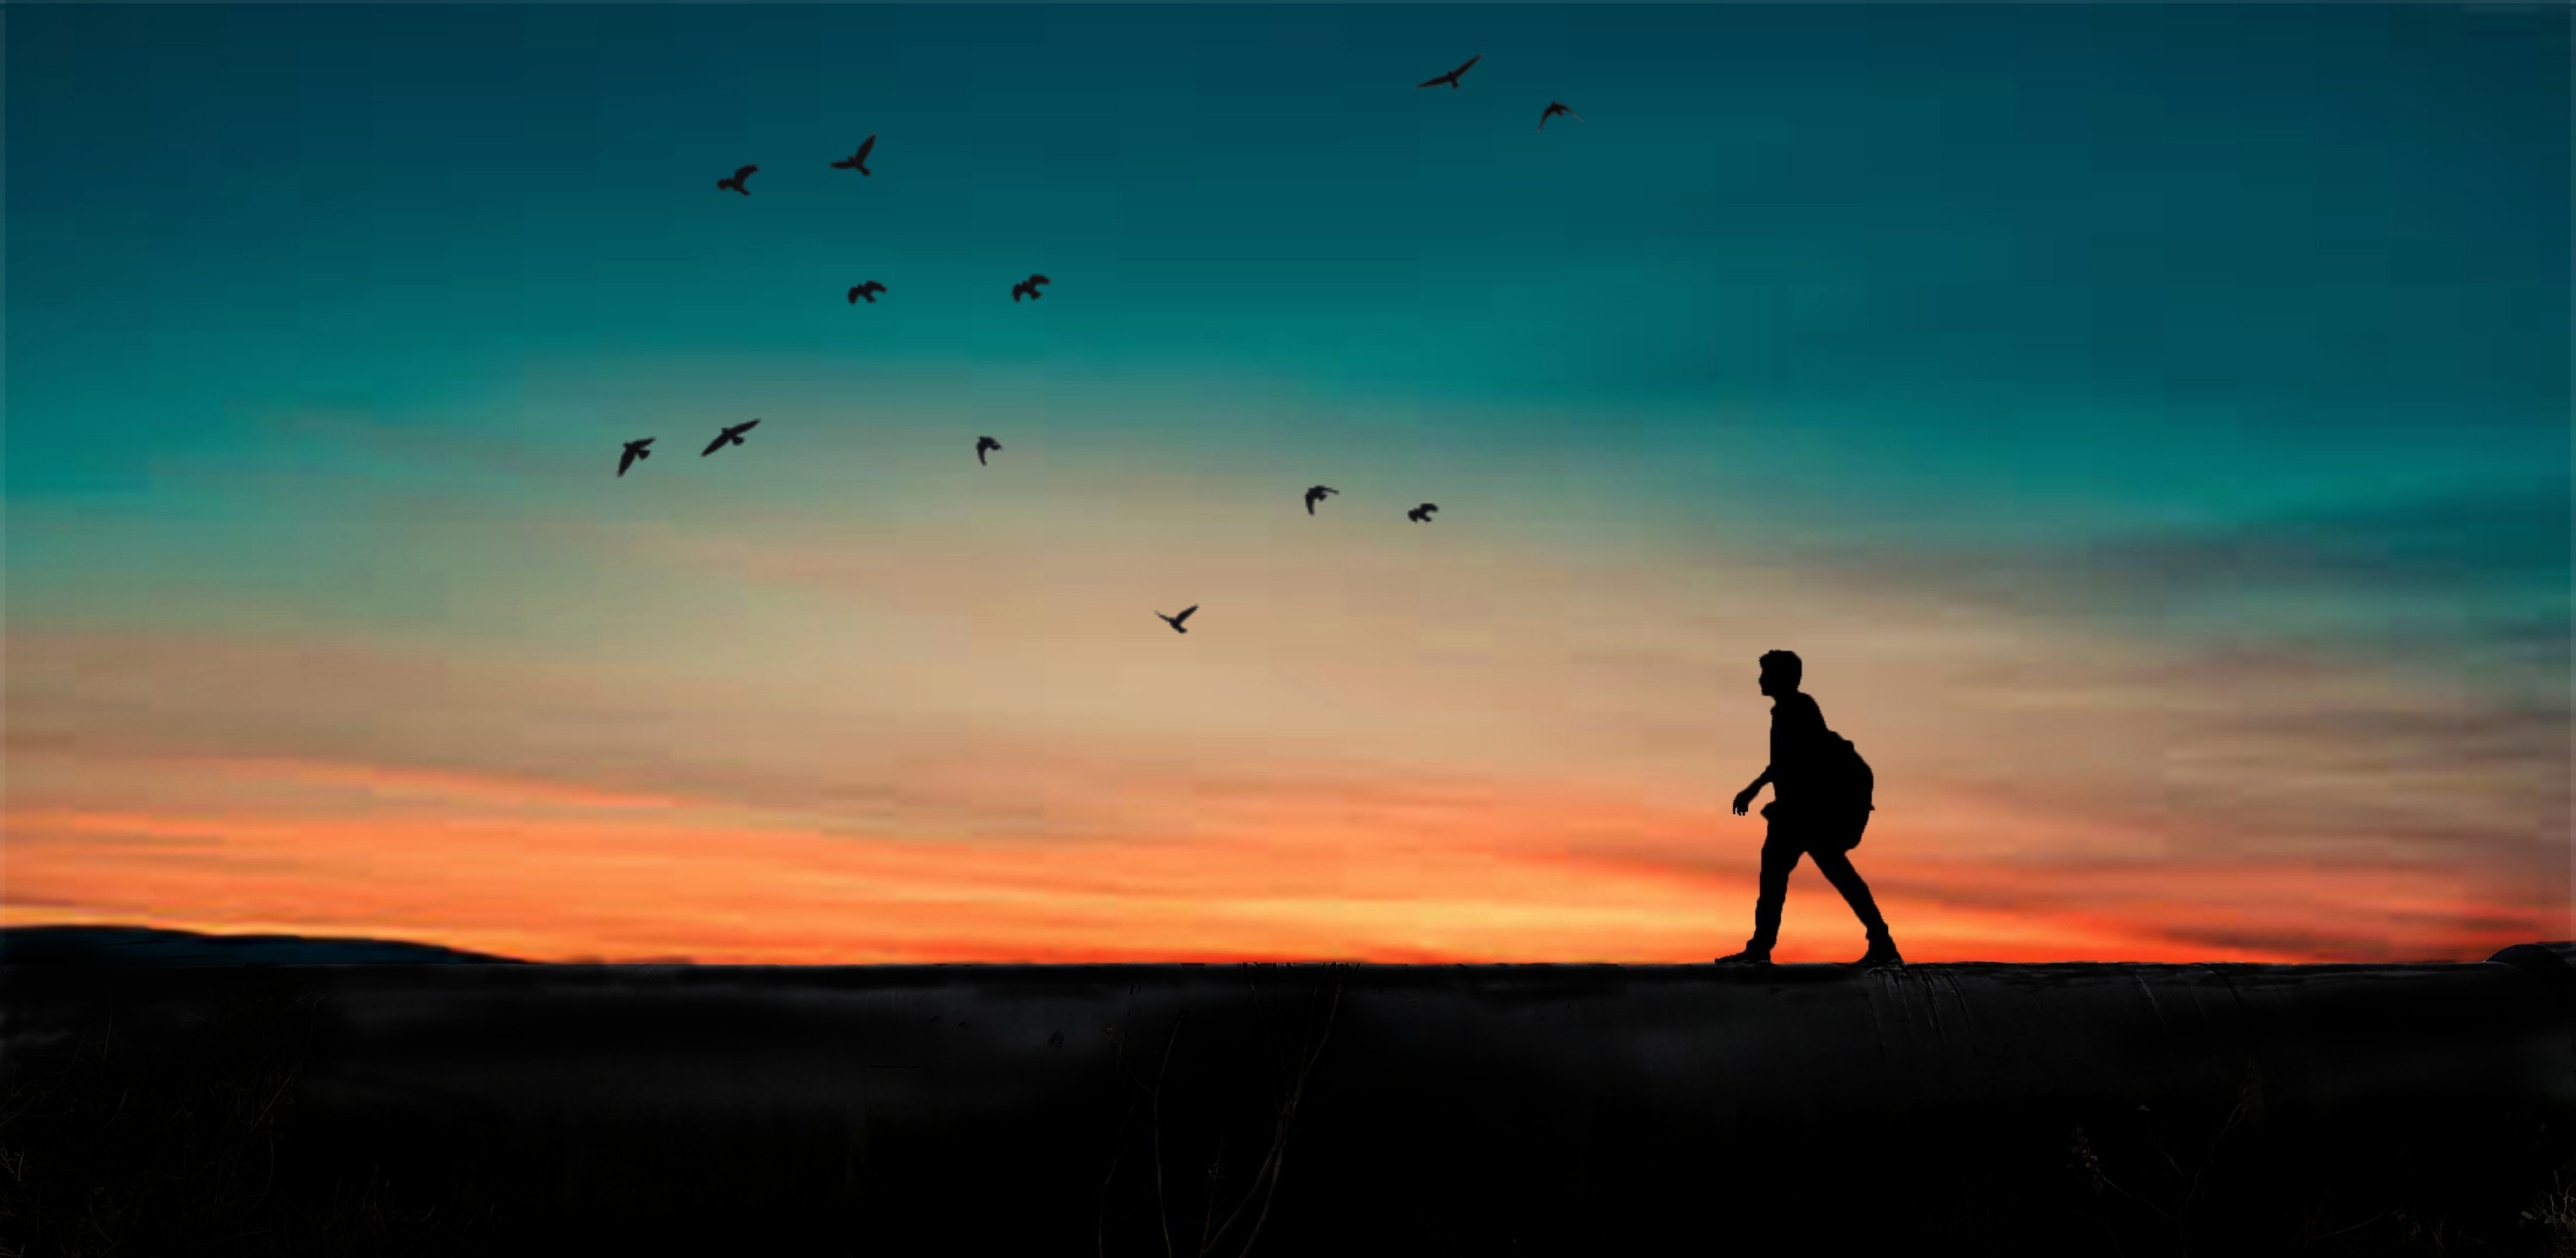
sky, horizon, sunset, silhouette, cloud, evening, morning, sunrise, atmosphere, dusk, sea, photography, calm, ocean, landscape, dawn, bird, flock, afterglow, happy, seabird, shadow